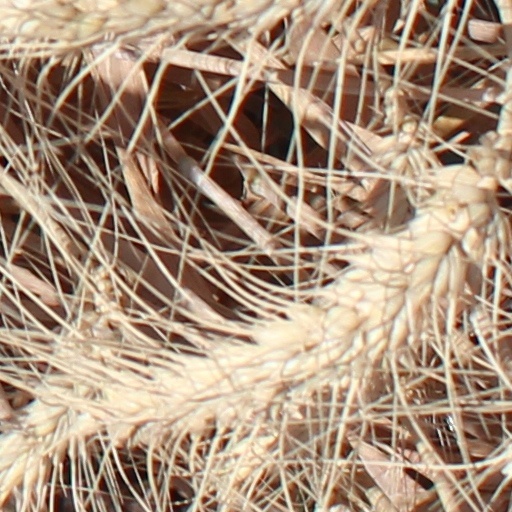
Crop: wheat